Archaeological tourism

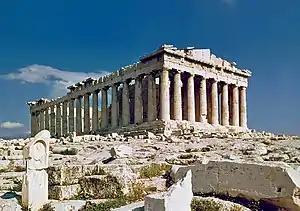
The Parthenon in Athens reached an annual visitorship of three million in 2022.

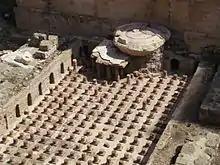
Ruins of an ancient Roman bathhouse in Beirut Central District (Lebanon)

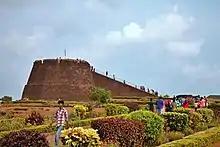
Visitors inside Bekal Fort in Kerala, protected by the Archaeological Survey of India. The gardens inside the fort are made mainly for tourism.

Archaeotourism or Archaeological tourism is a form of cultural tourism, which aims to promote public interest in archaeology while conserving historical sites.